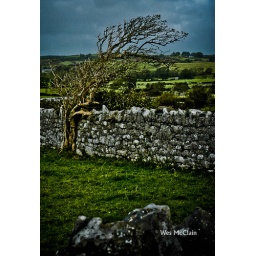
Old tree against field wall, Kilfenora, Co. Clare, Ireland